1916 Irondale earthquake

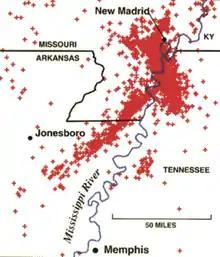
Map of seismic activity in the New Madrid seismic zone from 1974 to 2005

While earthquakes have taken place throughout Alabama, the northern part of the state is associated with the greatest number of earthquakes because it lies near the Appalachian Mountains. Three major fault zones lie near Alabama: the New Madrid, Eastern Tennessee, and South Carolina seismic zones.